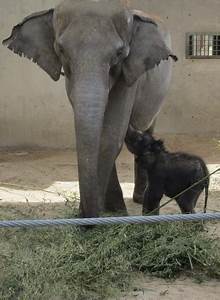
Label: elephant